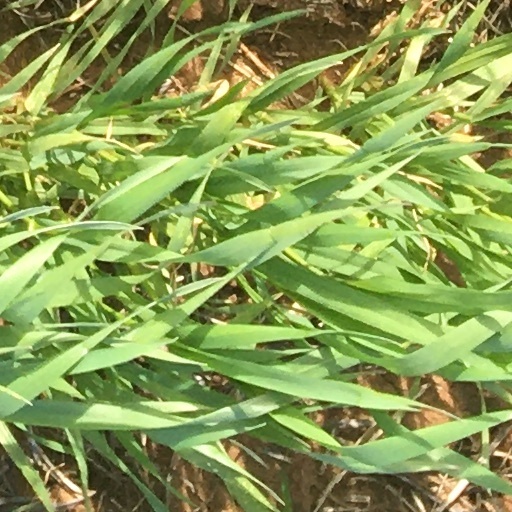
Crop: wheat